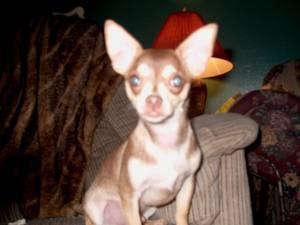
Breed: chihuahua